Paul Baldacci

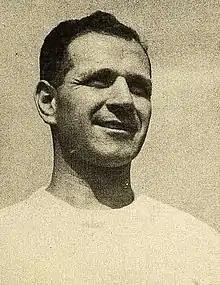
Baldacci from "The 1948 Tel-Buch"

Paul Ruppert Baldacci (January 25, 1907 – November 1, 1984) was an American football player and coach. He served as the head football coach at the University of Akron in Ohio from 1946 to 1947, compiling a record of 7–10.